That's the Way Love Goes (Janet Jackson song)

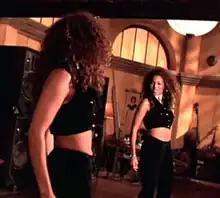
Jackson dancing sensually in the "That's the Way Love Goes" video, the clip being her first public appearance after being absent for few years.

Jackson's previous video "Love Will Never Do (Without You)" was the "first inkling" of the contrasted image developed with the release of the "Janet" album and "That's the Way Love Goes." The transition is regarded as iconic and commended by many critics. Maureen Sajbel of "The LA Times" stated Jackson abandoned "the masculine clothes," becoming "refined and softened to a model-perfect feminine image." Sajbel wrote "Jackson's svelte figure is poured into black bell-bottoms and crop tops. She wears silver hoop earrings and wide cream and silver chokers that have sent adolescents streaming into stores asking for "Janet Jackson necklaces." "Entertainment Weekly" declared it Jackson's earliest foray into being "not just a cherubic pop star but a confident, self-sufficient, and sexy grown-up," calling the "slinky, body-revealing" video "the first volley."